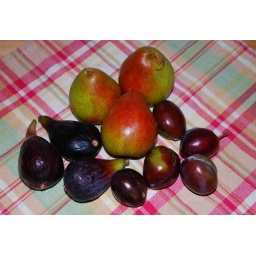
Oregon fruit trees are producing in August